Isabel Maria de Alcântara, Duchess of Goiás

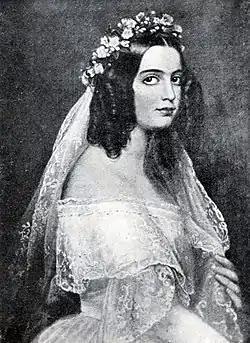
The Duchess of Goiás as a bride, ca. 1843.

The wedding ceremony took place at the Palais Leuchtenberg in Munich on 17 April 1843. Due to her marriage to a foreigner, Isabel Maria lost her Brazilian title and honors. The couple had four children: